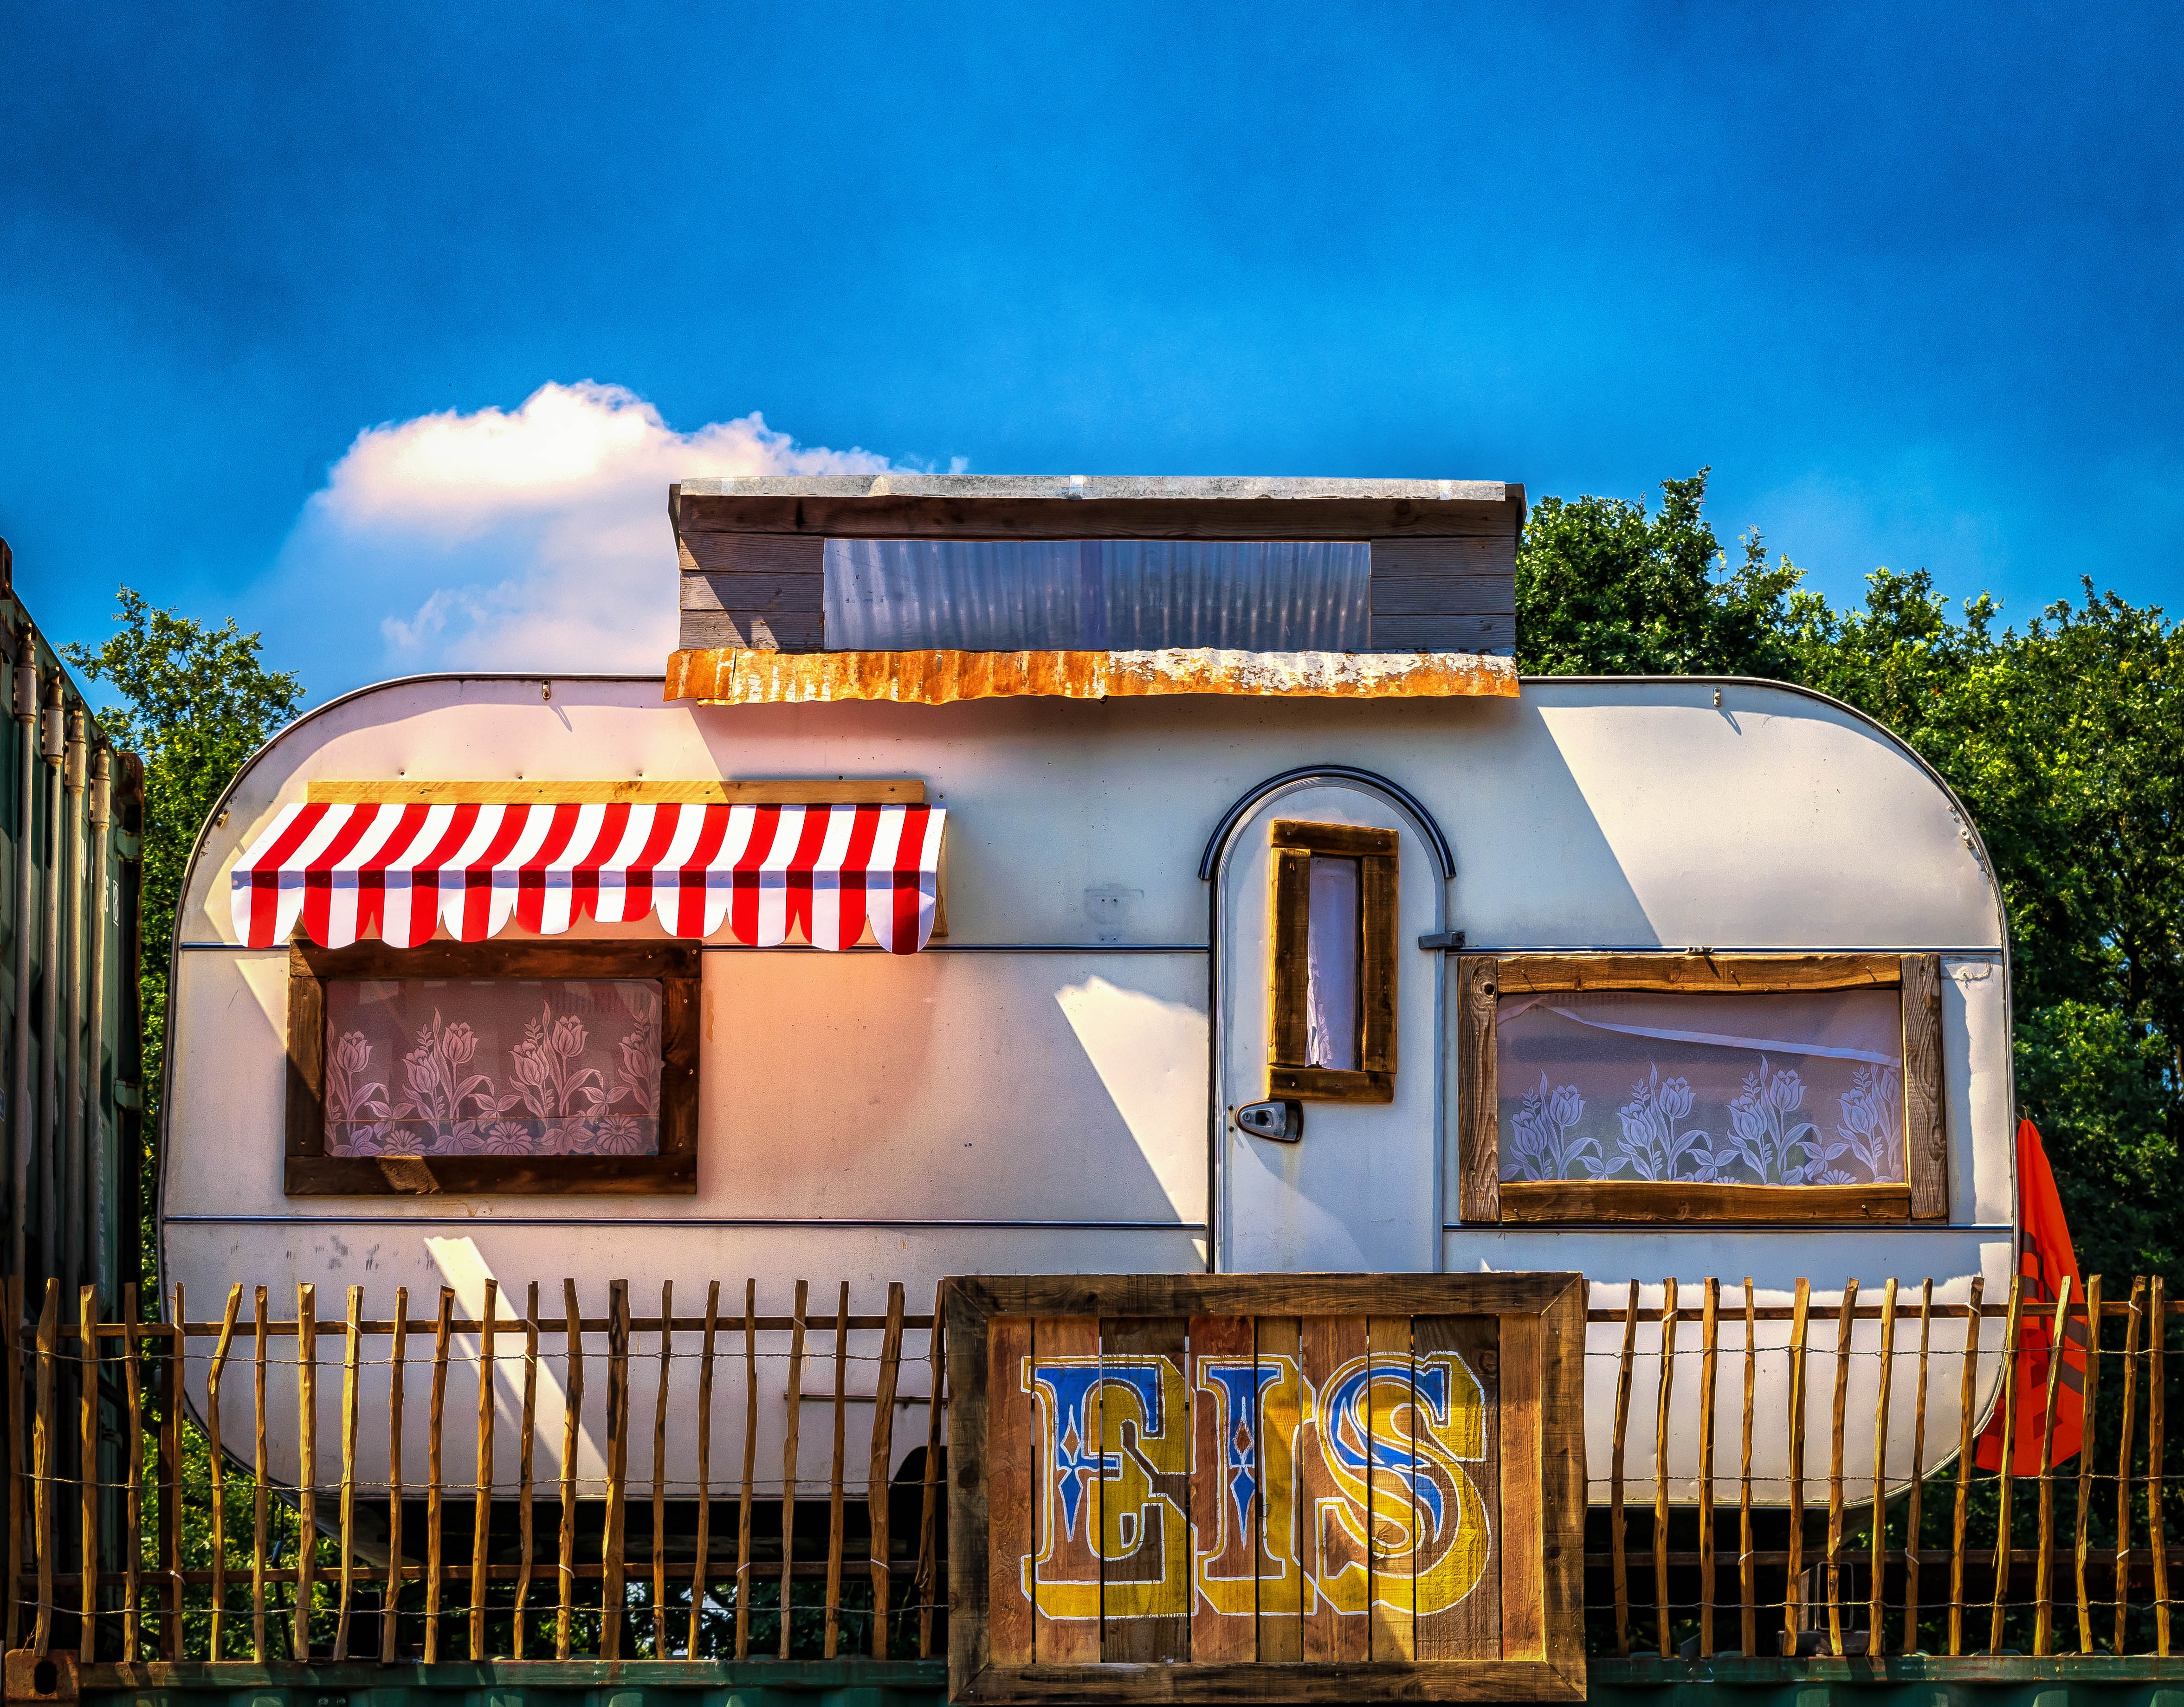
architecture, house, restaurant, home, travel, ice, facade, nostalgia, camping, celebrate, festival, germany, sale, trailers, mobile home, parookaville, weeze